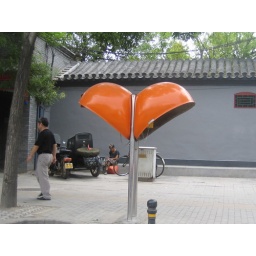
Space-age looking telephone both in the front... ancient car in the back.